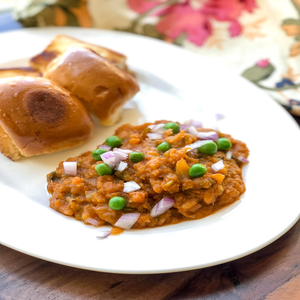
Dish: pavbhaji